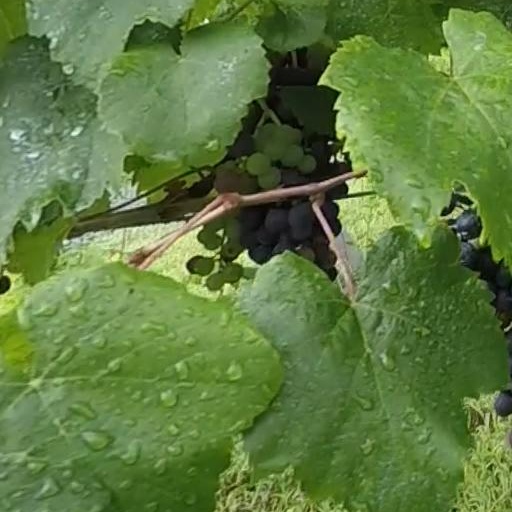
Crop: grape